MAZ-7917

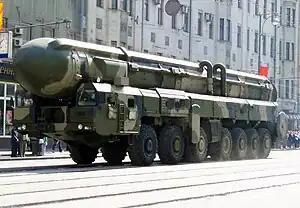
Topol vehicle in Moscow on Tverskaya Street for a 2008 Moscow Victory Parade rehearsal, May 5

The MAZ-7917 is a Soviet and Russian army 14×12 Twelve-wheel drive transporter-erector-launcher designed and developed by the Minsk Automobile Plant (MAZ) in Belarus.